Response surface methodology

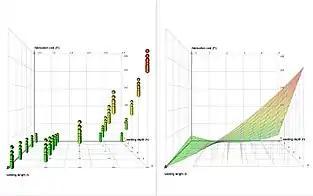
Designed experiments with full factorial design (left), response surface with second-degree polynomial (right)

In statistics, response surface methodology (RSM) explores the relationships between several explanatory variables and one or more response variables. RSM is an empirical model which employs the use of mathematical and statistical techniques to relate input variables, otherwise known as factors, to the response. RSM became very useful because other methods available, such as the theoretical model, could be very cumbersome to use, time-consuming, inefficient, error-prone, and unreliable. The method was introduced by George E. P. Box and K. B. Wilson in 1951. The main idea of RSM is to use a sequence of designed experiments to obtain an optimal response. Box and Wilson suggest using a second-degree polynomial model to do this. They acknowledge that this model is only an approximation, but they use it because such a model is easy to estimate and apply, even when little is known about the process.